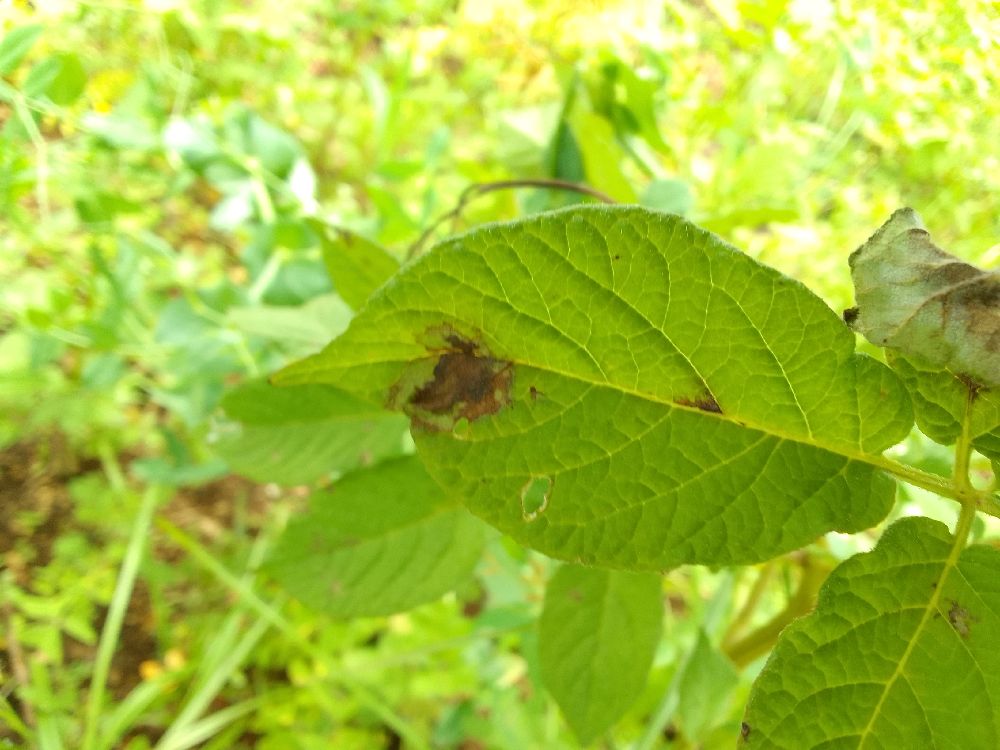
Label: Late blight